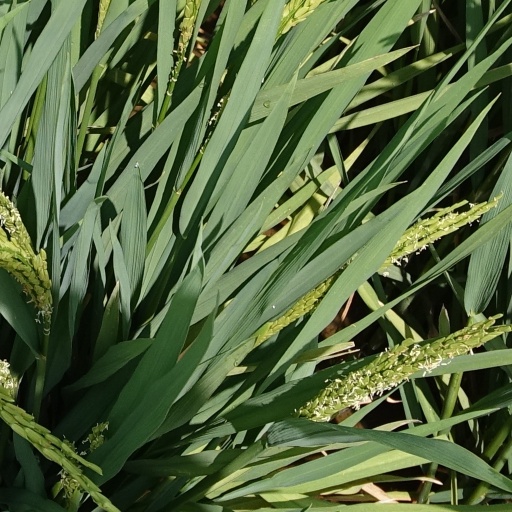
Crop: rice